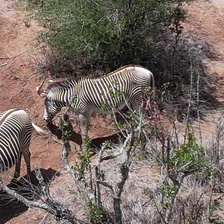
Pose orientation: left